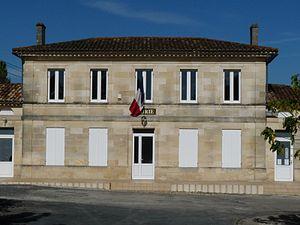
Mairie de Teuillac, Gironde, France
Teuillac est une commune du Sud-Ouest de la France, dans le département de la Gironde.